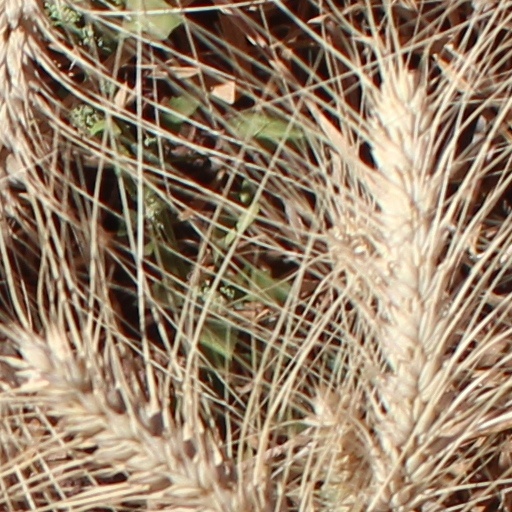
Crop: wheat